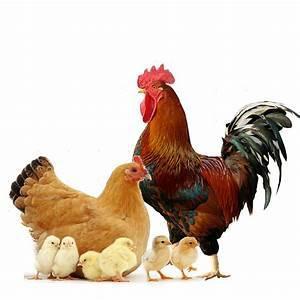
chicken